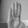
ASL letter: B